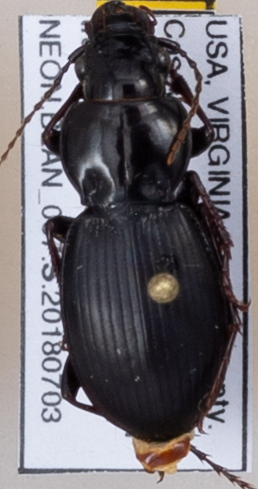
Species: Cyclotrachelus furtivus
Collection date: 2018-07-03
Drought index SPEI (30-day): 1.442
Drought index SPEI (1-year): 1.45
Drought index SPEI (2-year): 1.01